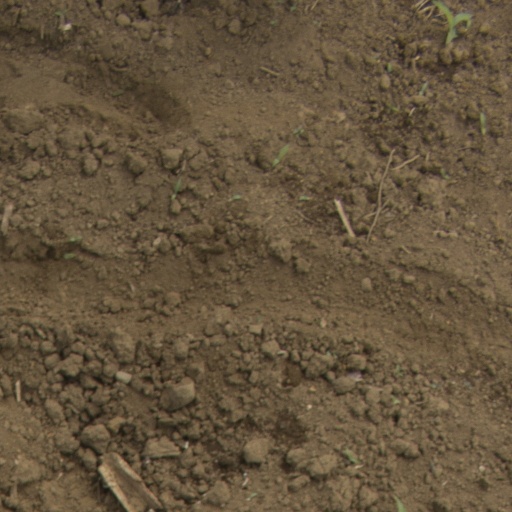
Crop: Jerusalem artichoke